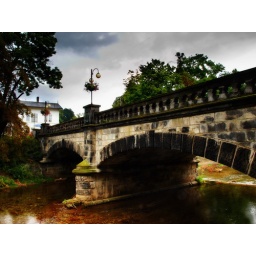
Upa river and beautiful stone bridge from 1884 in Trutnov, Czech Republic.